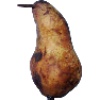
Label: pear_abate